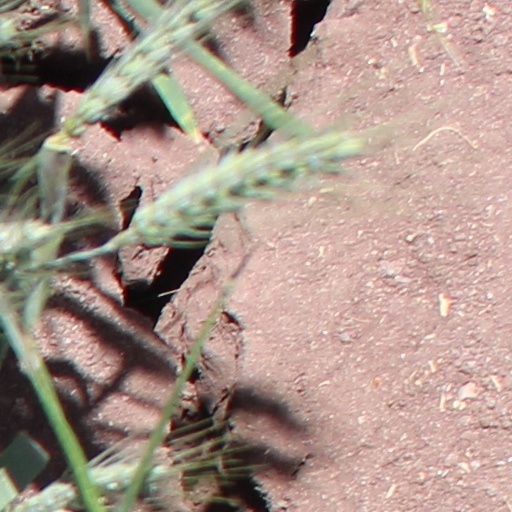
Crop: wheat